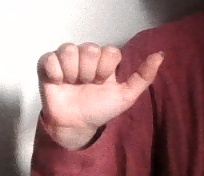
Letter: dhad